Talkeetna, Alaska

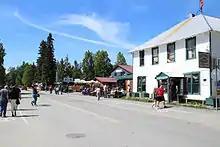
Tourists on Main Street in Talkeetna, Alaska, in June 2015

Talkeetna is located at the confluence of three rivers, the Susitna, Chulitna, and Talkeetna. Talkeetna began in 1916 when the area was chosen as a district headquarters for the Alaska Railroad. A post office opened as well as a sawmill, trading post, cigar and donkey store and other businesses as well as many cabins. In 1917, the residents encouraged the government to survey the lots on which their homes stood. In 1919, the railroad surveyed and auctioned eighty lots, 41 of which already had permanent structures on them. The average price at the sale was $14.25.